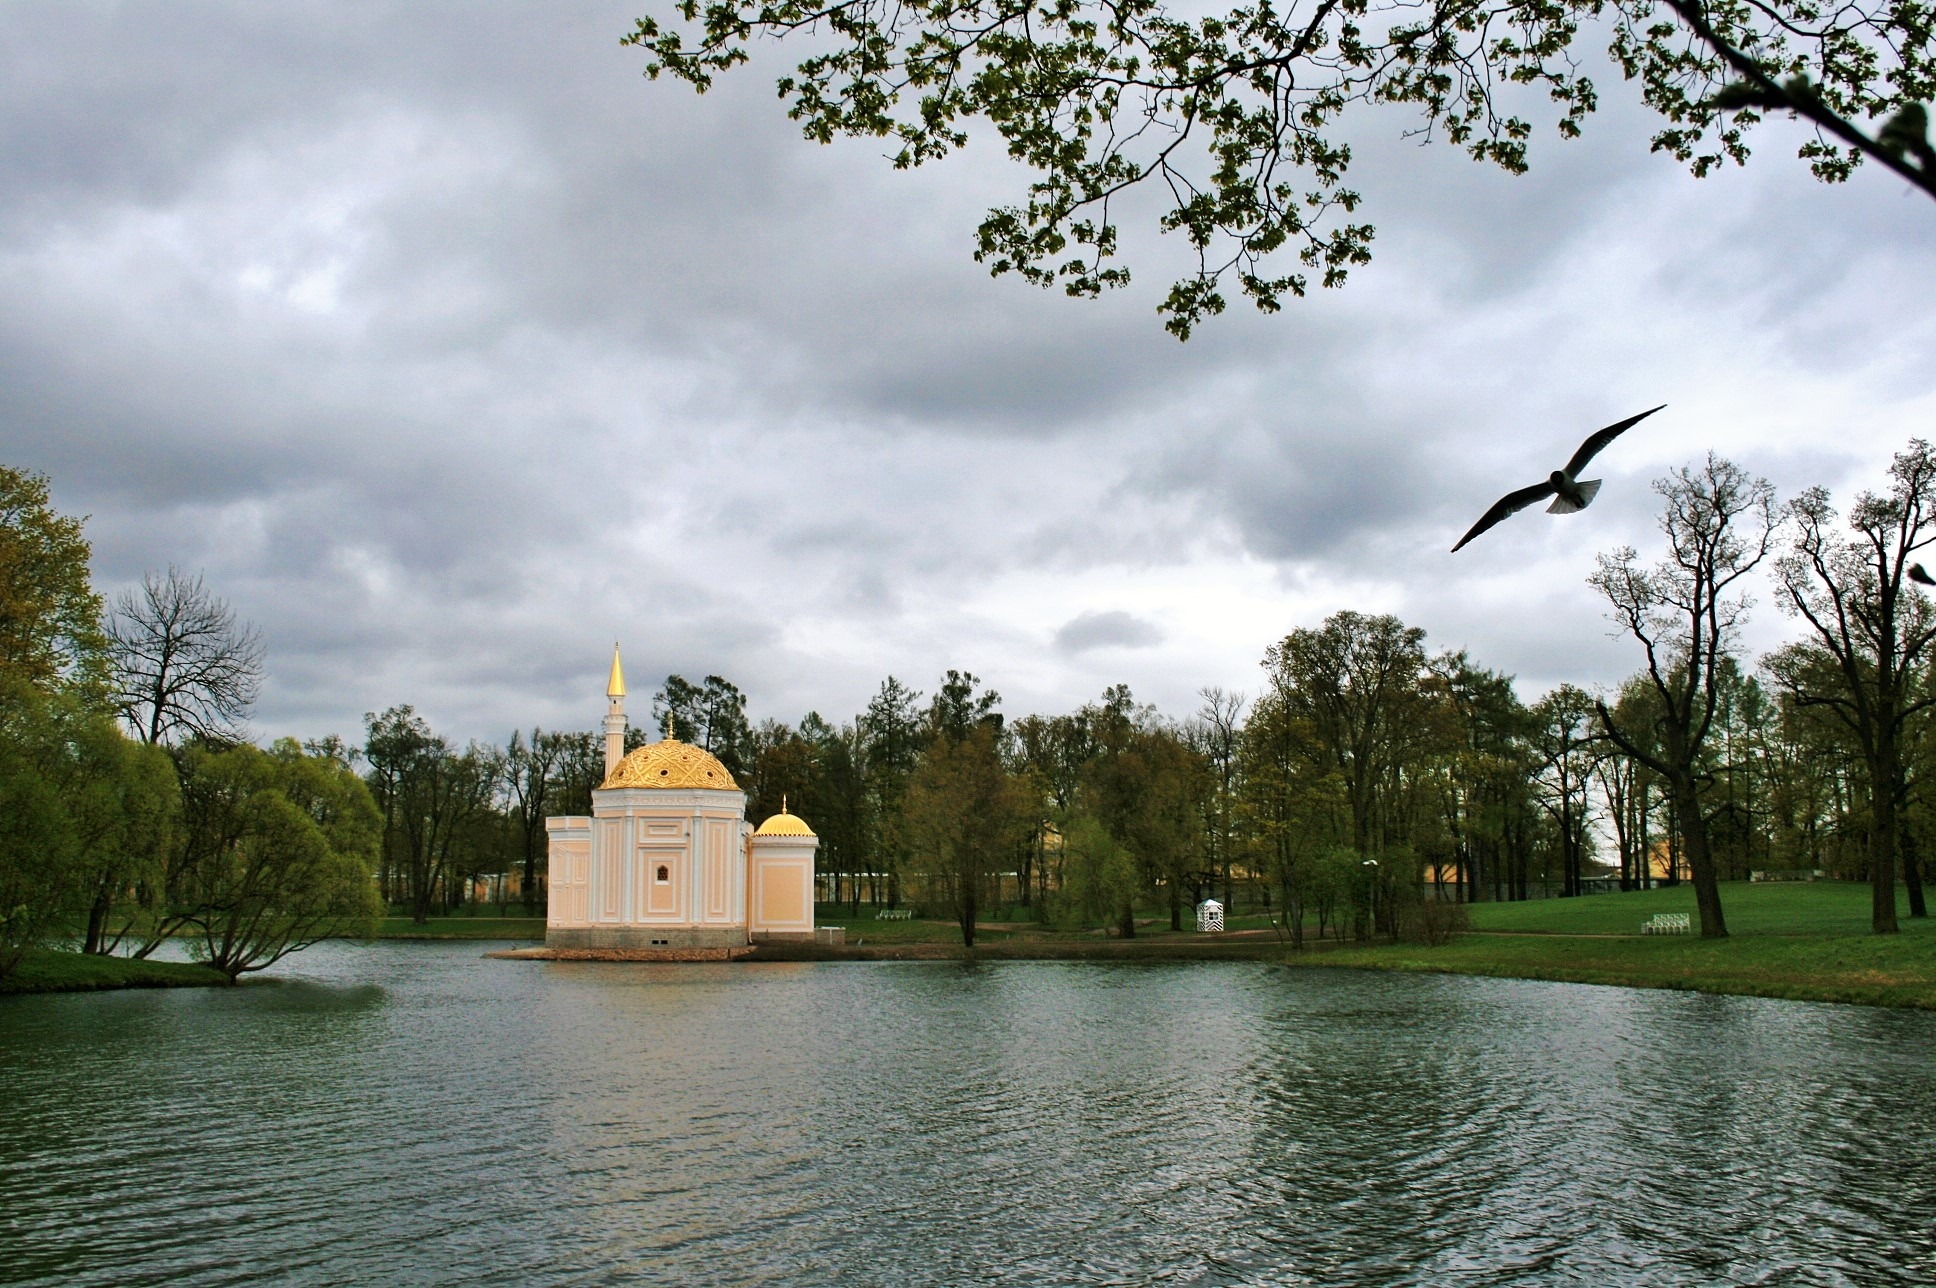
tree, water, flower, lake, river, pond, reflection, tower, park, chapel, reservoir, waterway, trees, ornate, st petersburg, woody plant, tsarskoe selo estate